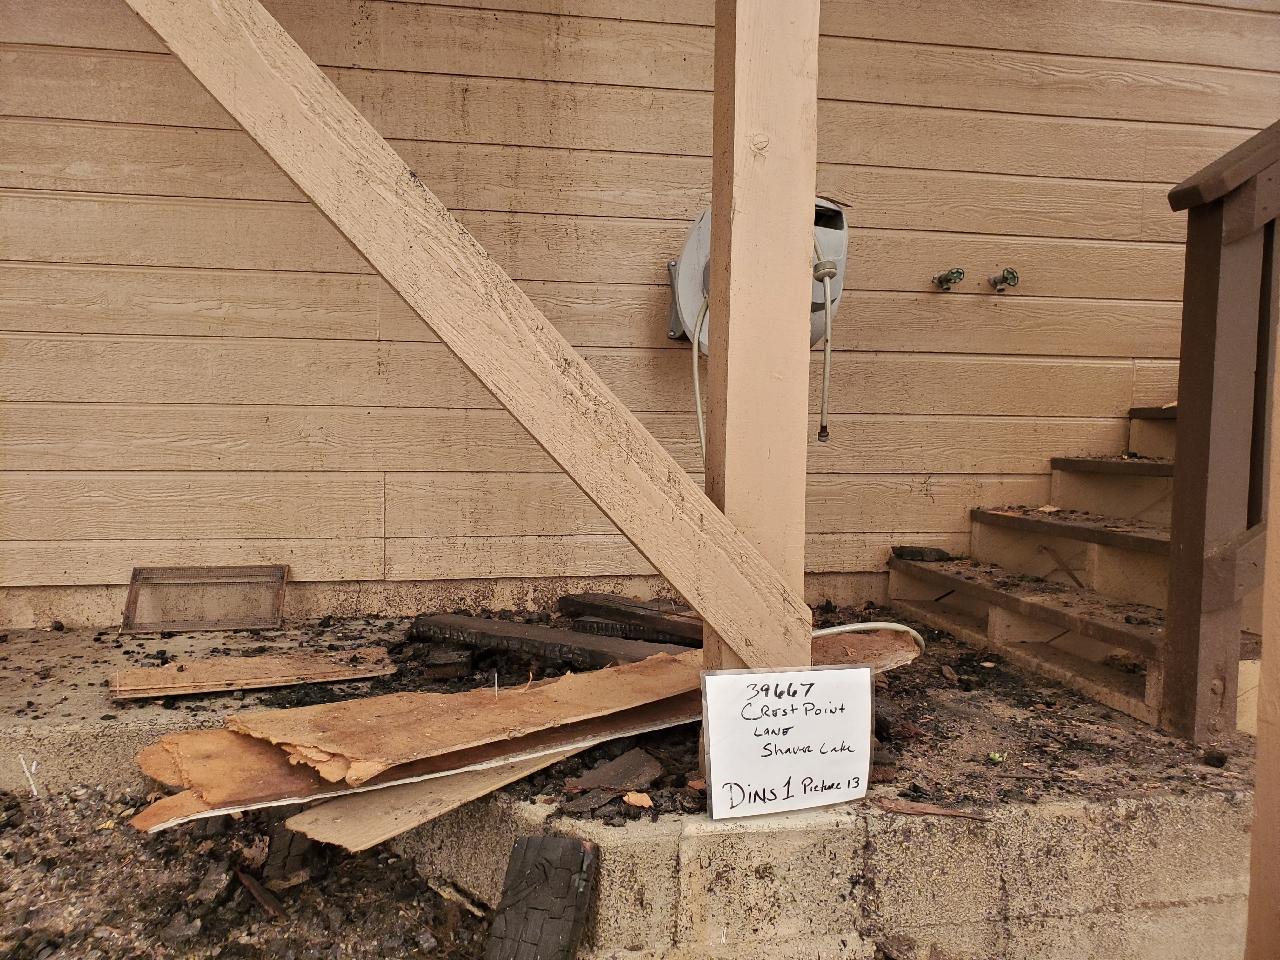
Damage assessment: minor